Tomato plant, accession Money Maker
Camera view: bottom (45 deg); turntable rotation: 180 degrees
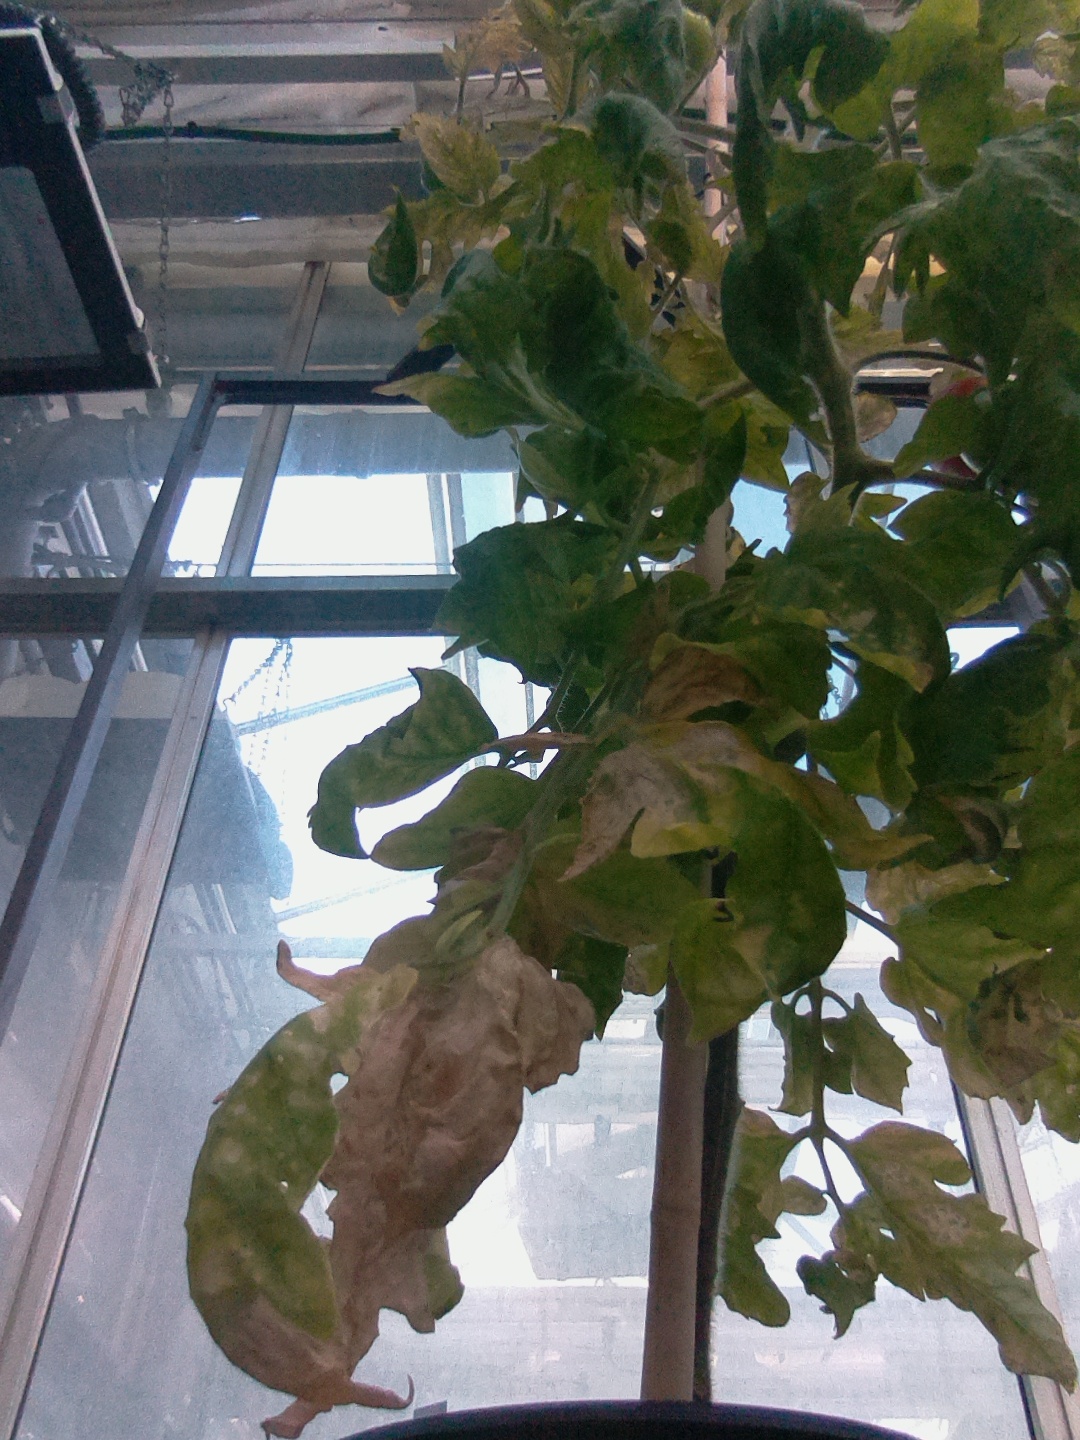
BBCH growth stage 81: 10%-20% of fruits show typical fully ripe color